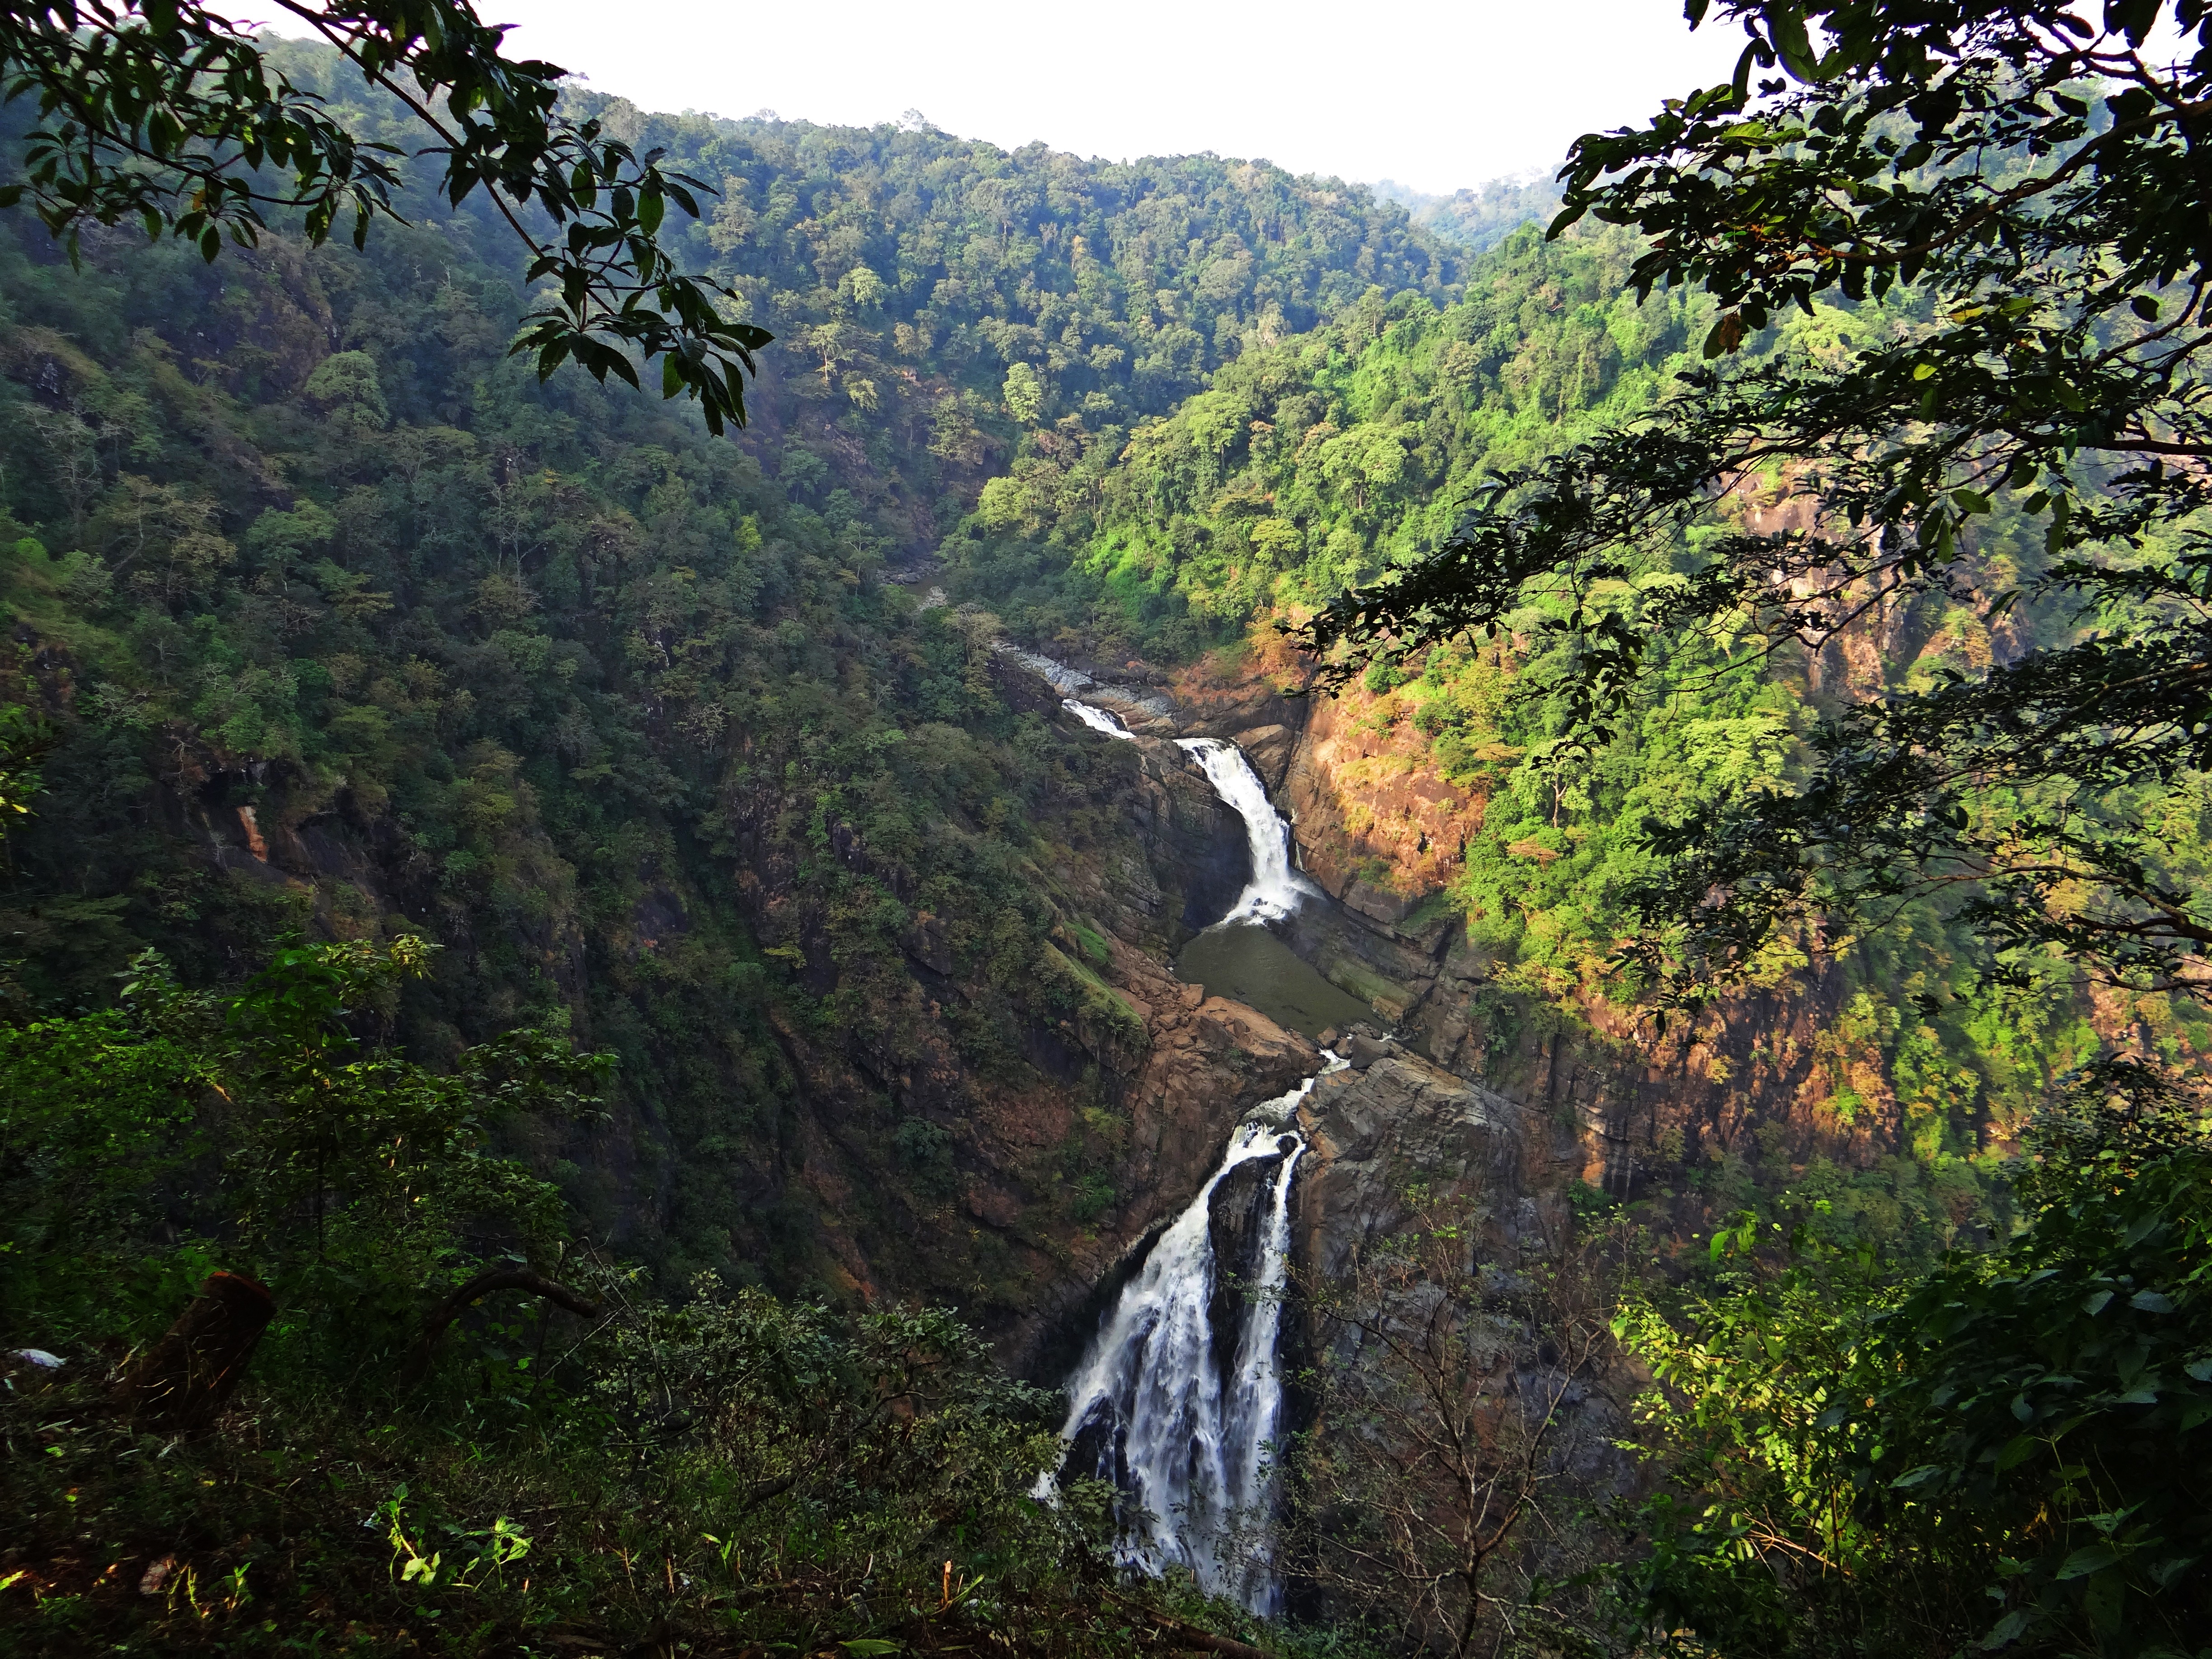
landscape, tree, water, nature, forest, waterfall, wilderness, mountain, leaf, hill, river, valley, stream, jungle, fjord, highland, national park, water fall, body of water, vegetation, rainforest, ravine, cascades, chute, escarpment, wasserfall, arroyo, india, tributary, water feature, watercourse, karnataka, nature reserve, state park, hill station, biome, old growth forest, western ghats, water resources, uttar kannada, magod falls, tropical and subtropical coniferous forests, mount scenery, valdivian temperate rain forest